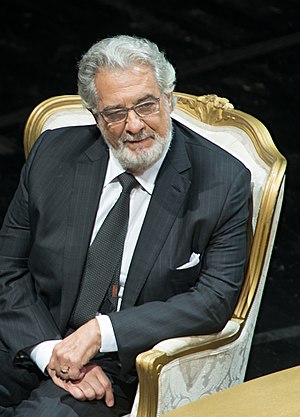
Plácido Domingo
Placido Domingo 2014
José Plácido Domingo Embil, kendt som Plácido Domingo, er en spansk tenor, der er kendt for sit velklingende og dramatiske vokale udtryk. Domingo er en af verdens mest kendte og berømte operasangere. Hans fornavn udtales ofte på dansk fejlagtigt som Placído.